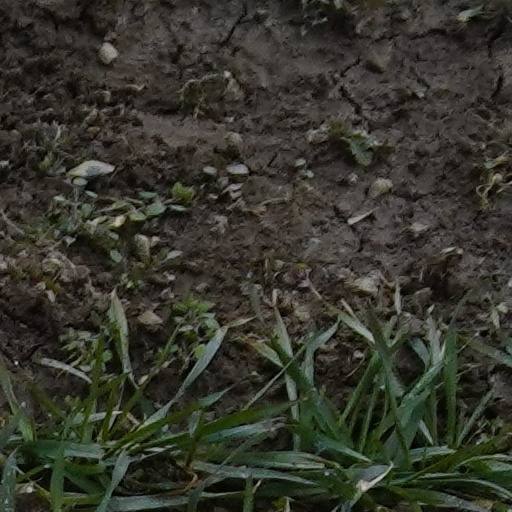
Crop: wheat